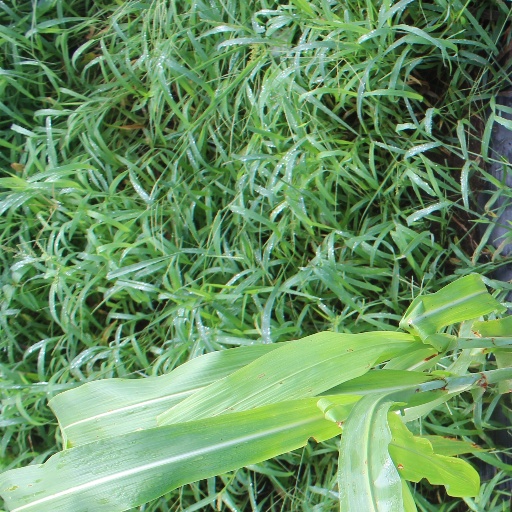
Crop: sorghum